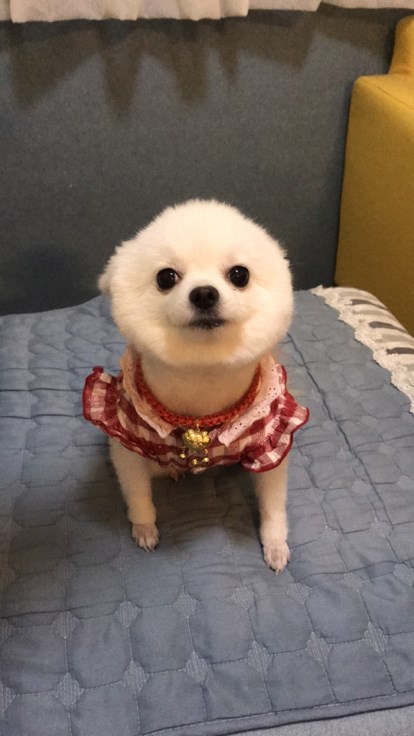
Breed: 1936-n000005-Pomeranian